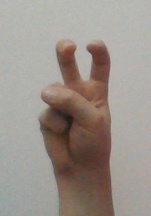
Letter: toot